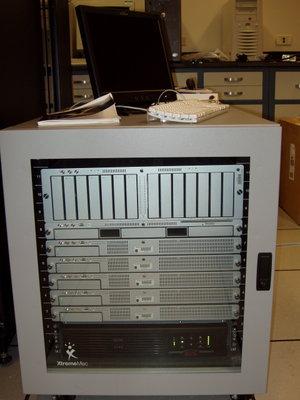
Le Xserve est une gamme de serveurs Macintosh en rack 1U commercialisée par Apple entre mai 2002 et janvier 2011.